Telecommunications in Saudi Arabia

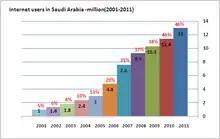
A graph showing the growth of Internet users in Saudi Arabia from 2001 to 2011

In 2004, the Saudi Telecom Company (STC) monopolization was broken by authorizing Etihad Etisalat/Mobily to compete in mobile communication, in June 2009 GO Telecom (Etihad Atheeb Telecom) or "جو" also entered the market.